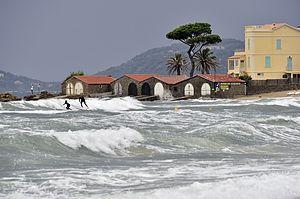
Le Lavandou est une commune du département du Var, dans la région Provence-Alpes-Côte d'Azur, sur les bords de la Méditerranée face aux Îles d'Or et au pied du massif des Maures. Elle est née en 1913 de la scission de la commune de Bormes-les-Mimosas qui la jouxte à l'ouest. Hyères est à 22 km à l'ouest, Cavalaire à 20 km à l'est, par la route.